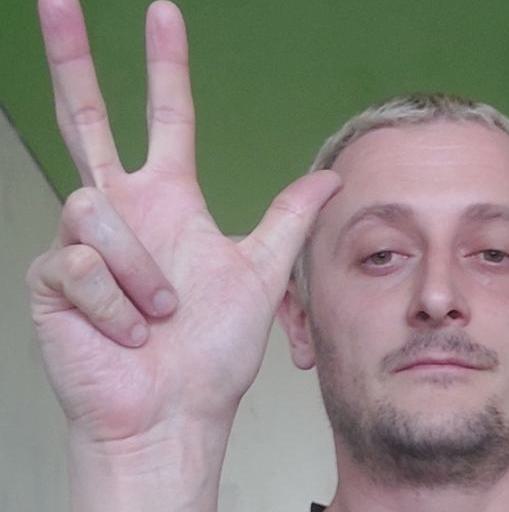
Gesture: three2